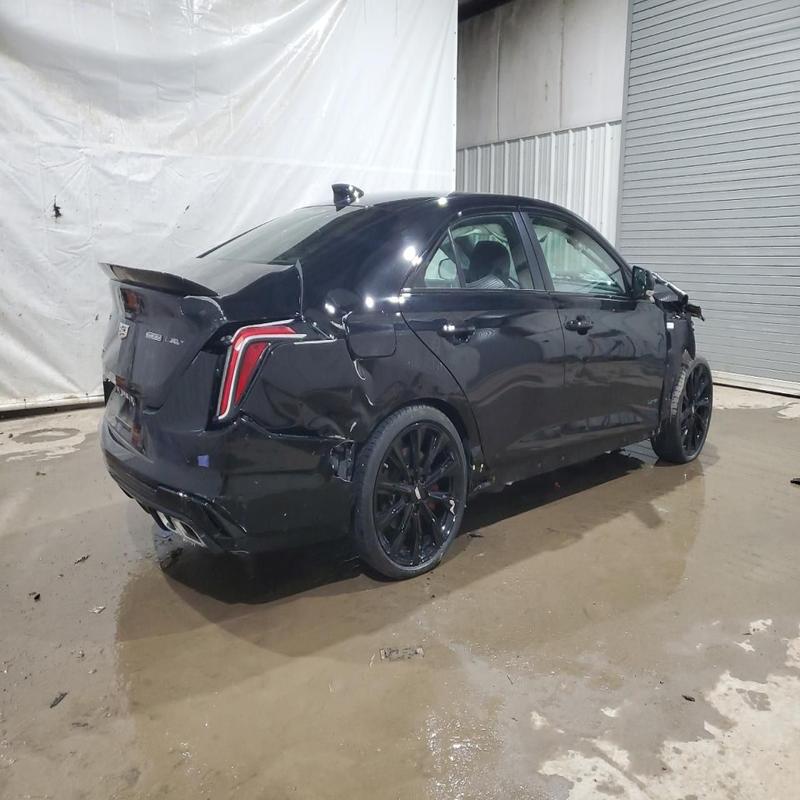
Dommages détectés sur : capot, aile avant droite, feu arrière droit, feu arrière gauche, pare-choc arrière, plaque d'immatriculation arrière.
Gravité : majeur